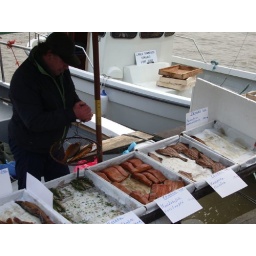
Fisherman weighing fish at outdoor market in Helsinki